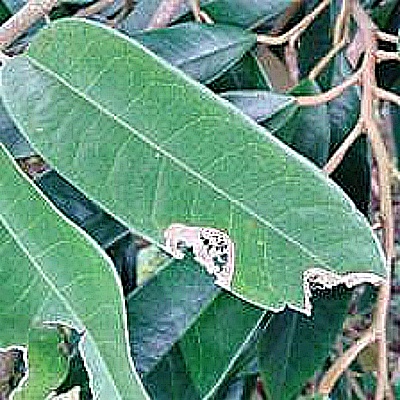
Label: Leaf_Blight